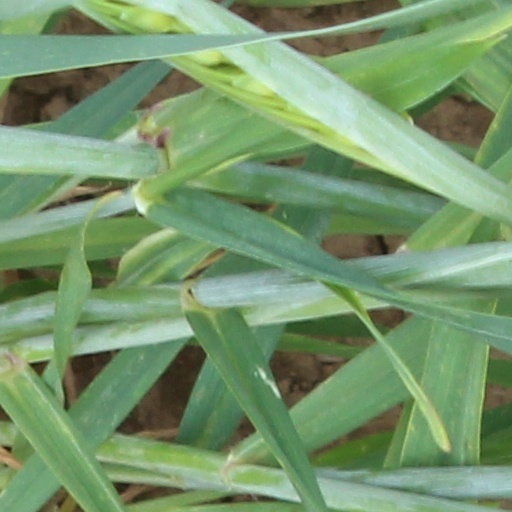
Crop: wheat